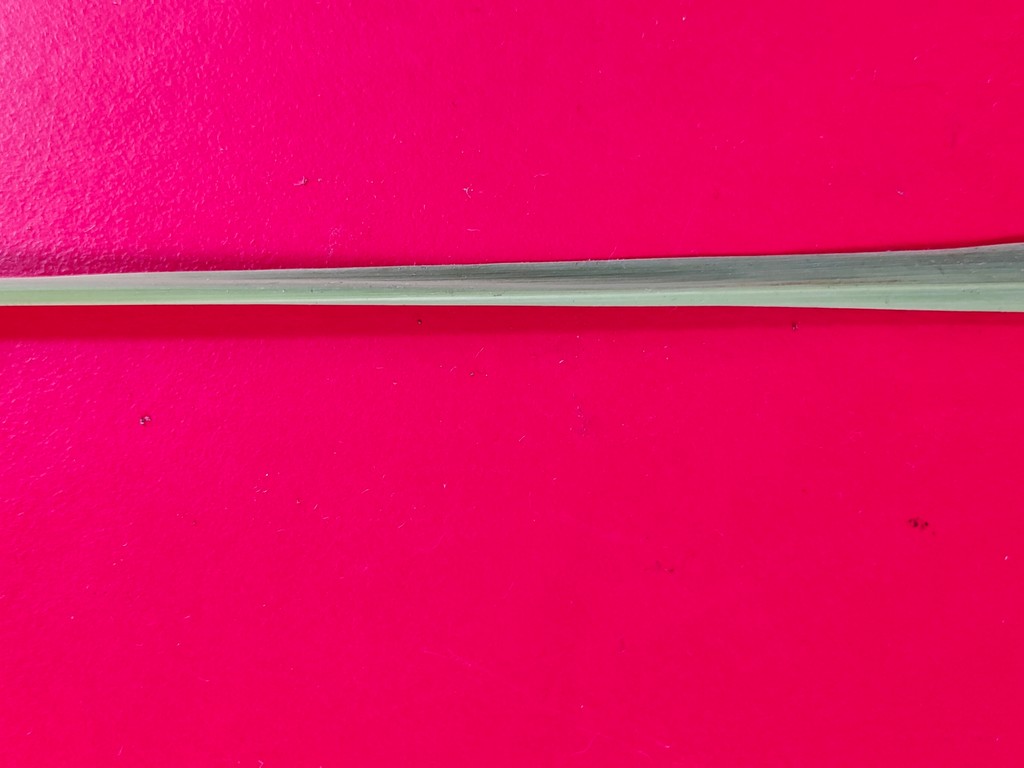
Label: Healthy